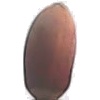
Label: hazelnut